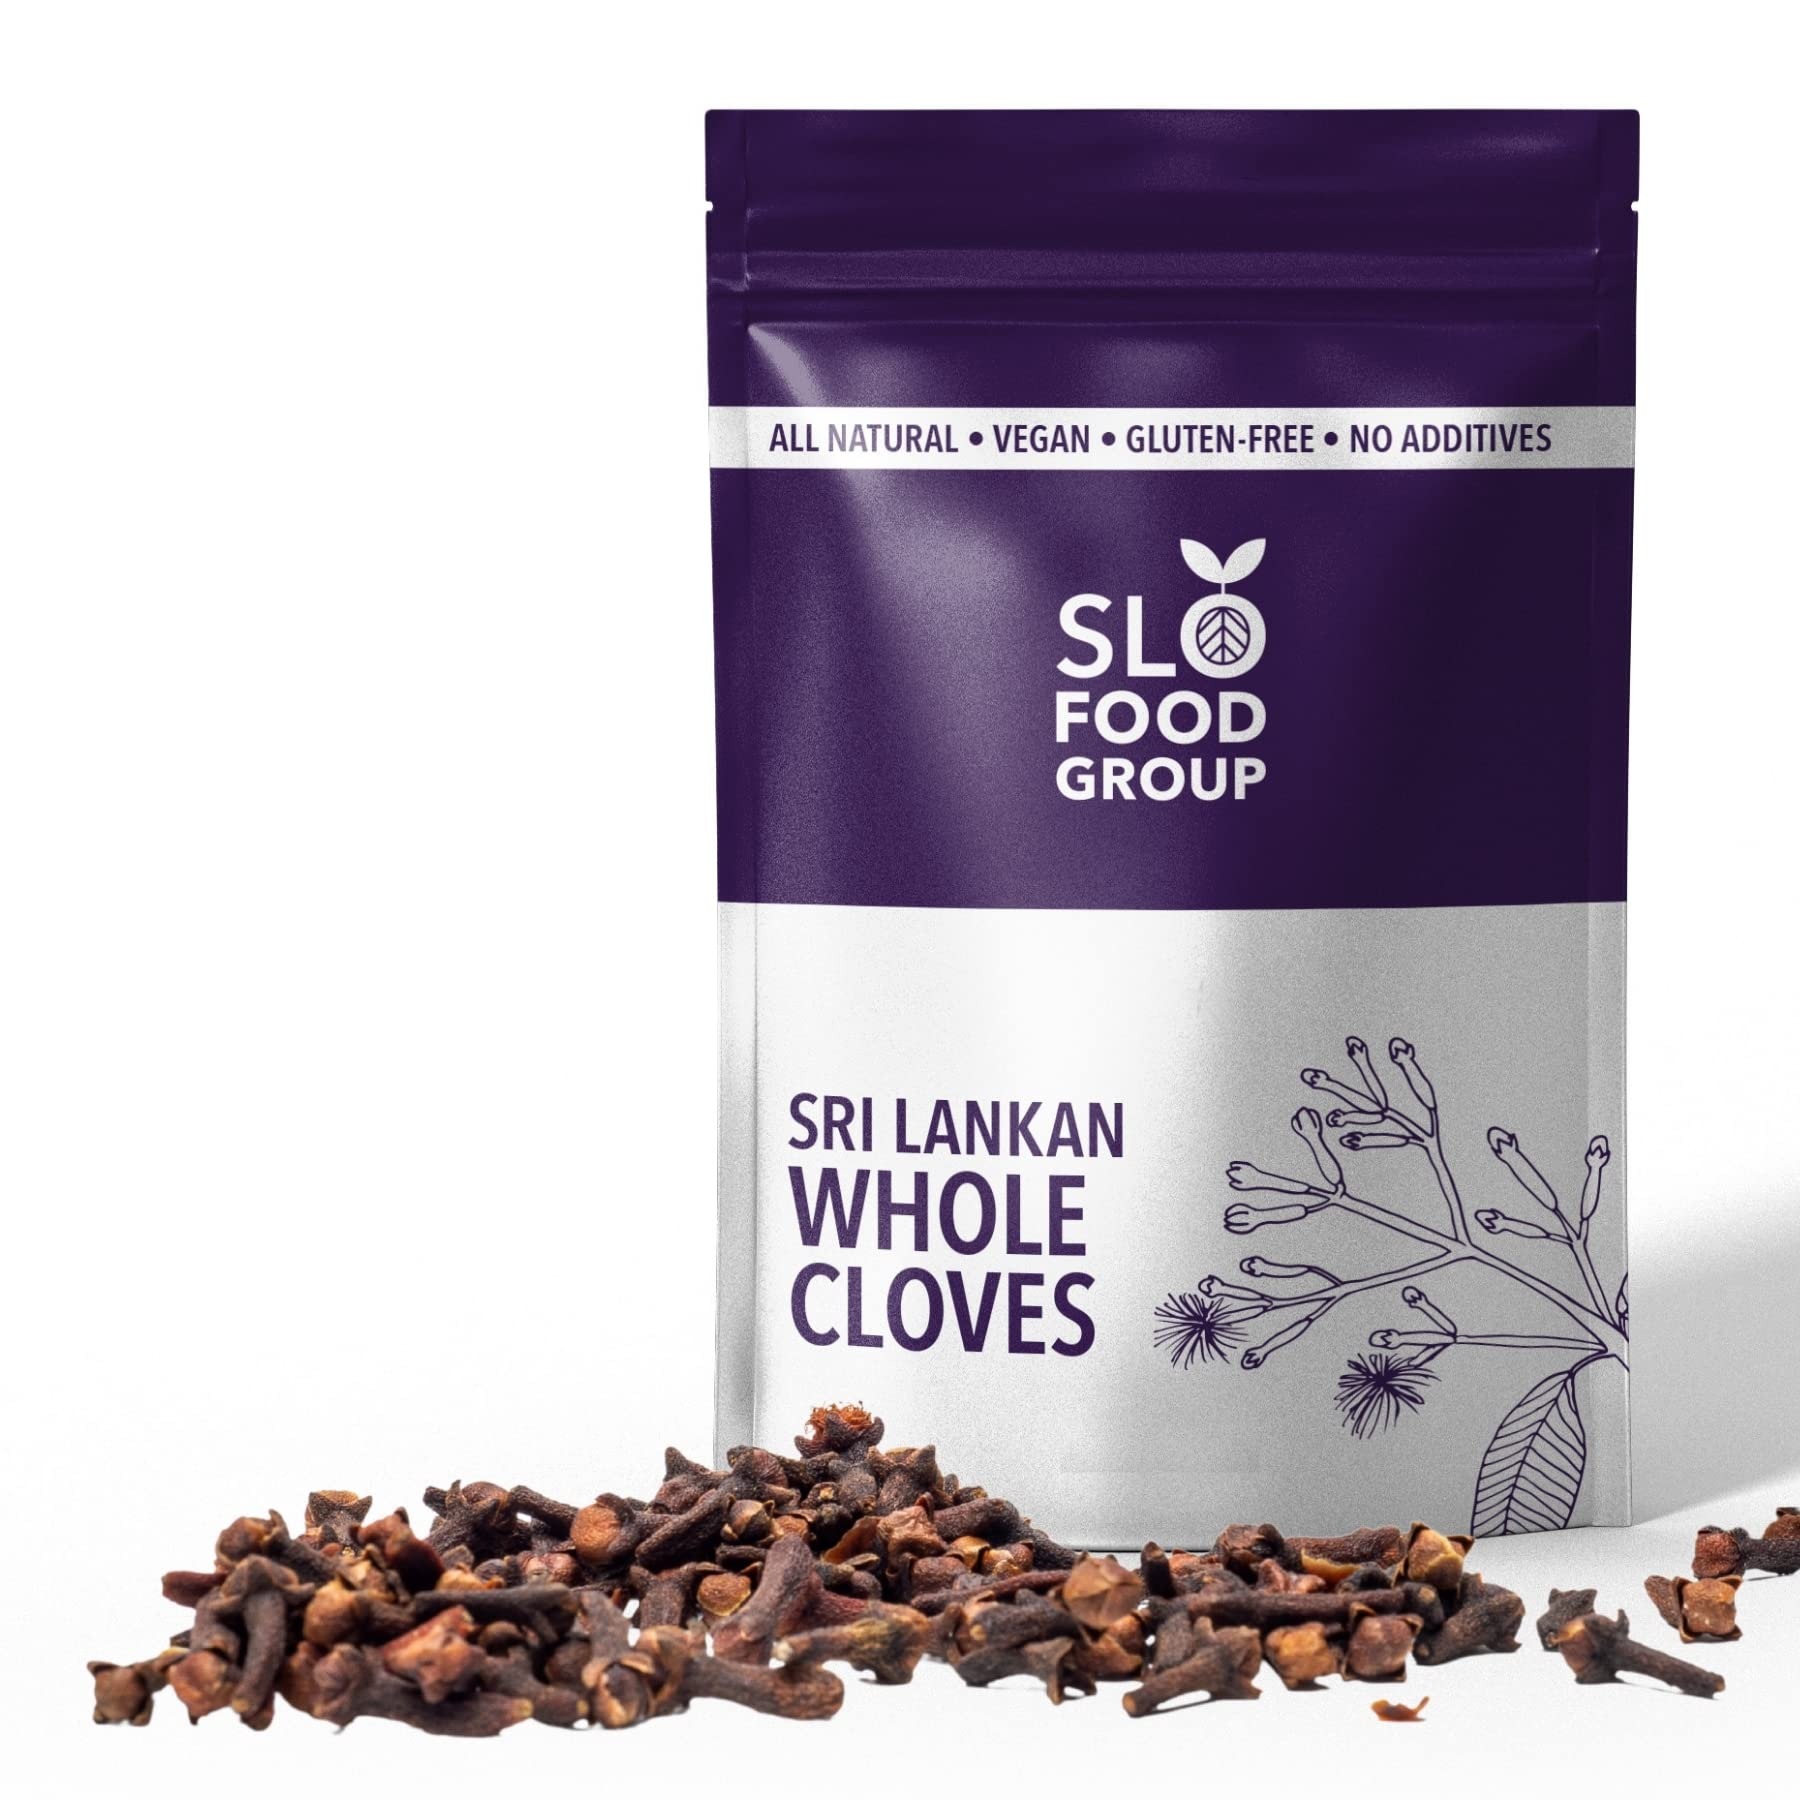
Item Name: Slofoodgroup Whole Cloves hand picked cloves, 2 oz whole cloves
Bullet Point 1: Whole Cloves Hand Picked and grown in Sri Lanka
Bullet Point 2: Full flavorful cloves from Sri Lanka great value, great quality.
Bullet Point 3: Aromatic, Pungent and Sweet Cloves make great additions to pickling liquids, spice rubs, baking, and meat dishes
Bullet Point 4: Culinary uses for Cloves are Baking, roasting, spice rubs, pickling, and teas
Product Description: This listing is for whole hand pick Cloves from Sri Lanka. A clove is the immature flower bud from a tropical tree that tree in the family Myrtaceae, Syzygium aromaticum. These hand-picked buds from Sri Lanka are great quality, fragrant, whole buds that are chosen for higher in essential oil content than other growing regions. The clove or little buds as they are sometimes refered are beautiful additions to any spice pantry Uses: baking, roasts, hot winter toddies, Caribbean and Asian spice rub. Cloves also go especially well meat dishes such as duck and game. Try Slofoodgroup hand pick cloves today, there are sure to not disappoint.
Value: 2.0
Unit: Ounce

Price: 7.5